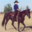
Label: horse